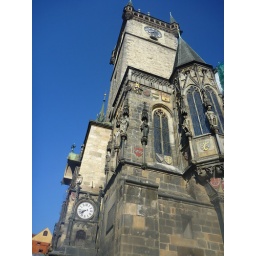
tower of the old town city hall, over looking the old town square. the astronomical clock is on the side of it.